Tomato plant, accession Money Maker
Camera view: vertical (180 deg); turntable rotation: 330 degrees
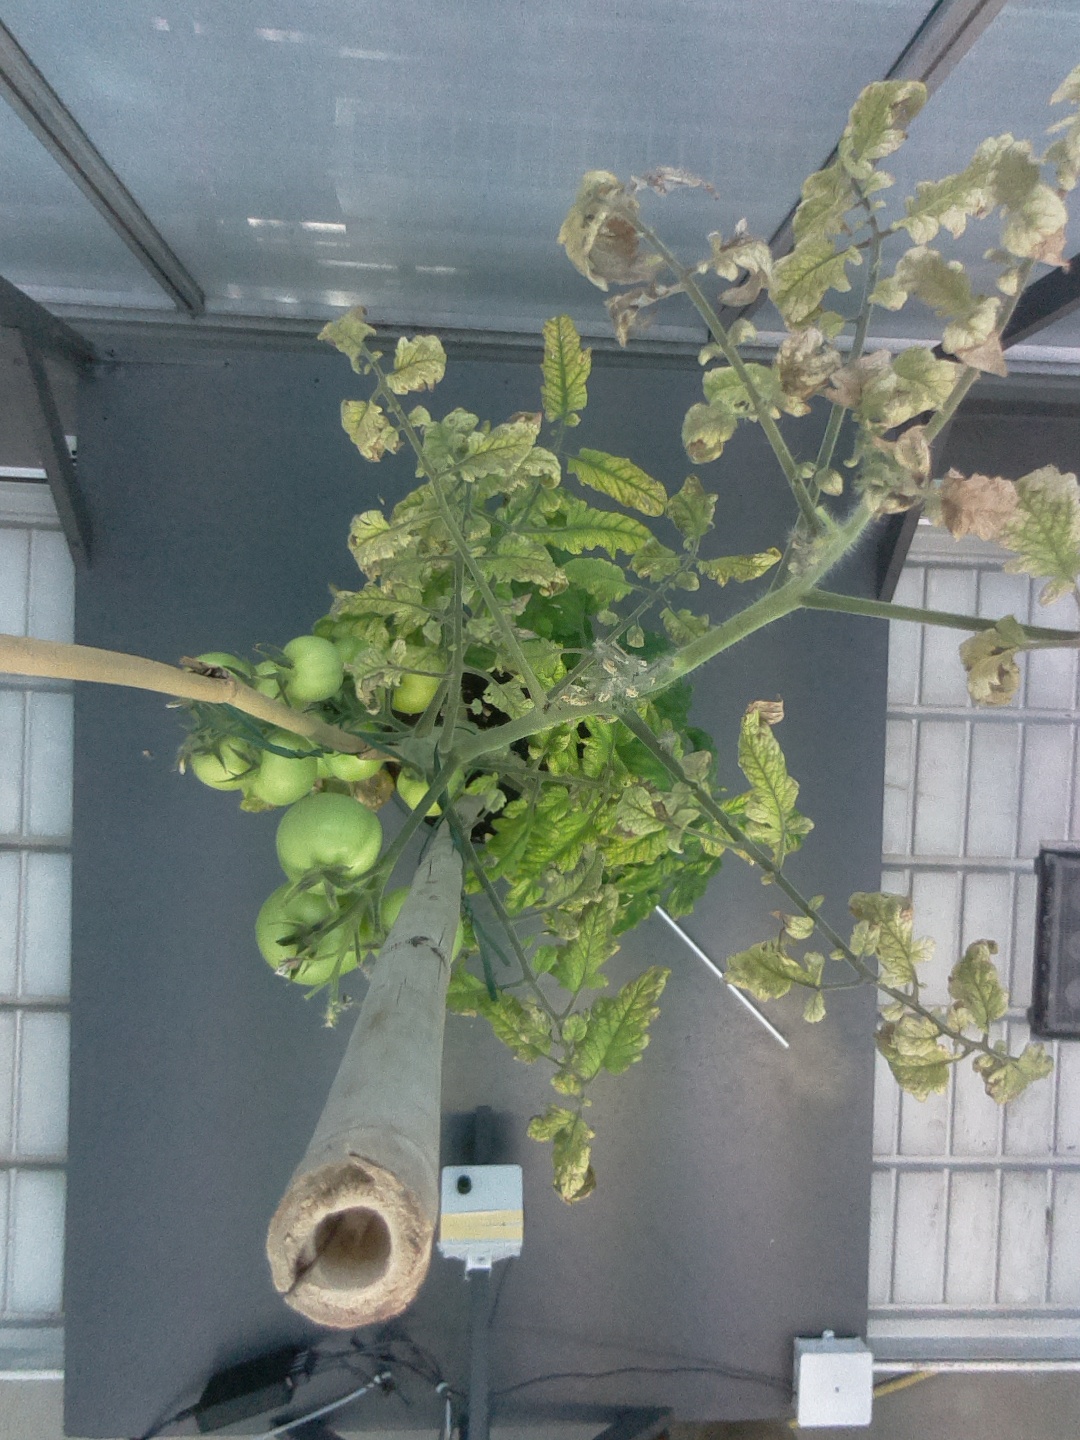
BBCH growth stage 78: 80% -90% of final fruit size